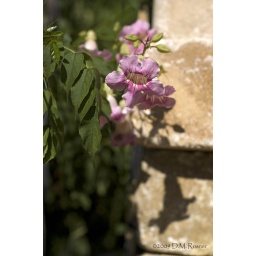
Just a neat little flower by a stone wall.